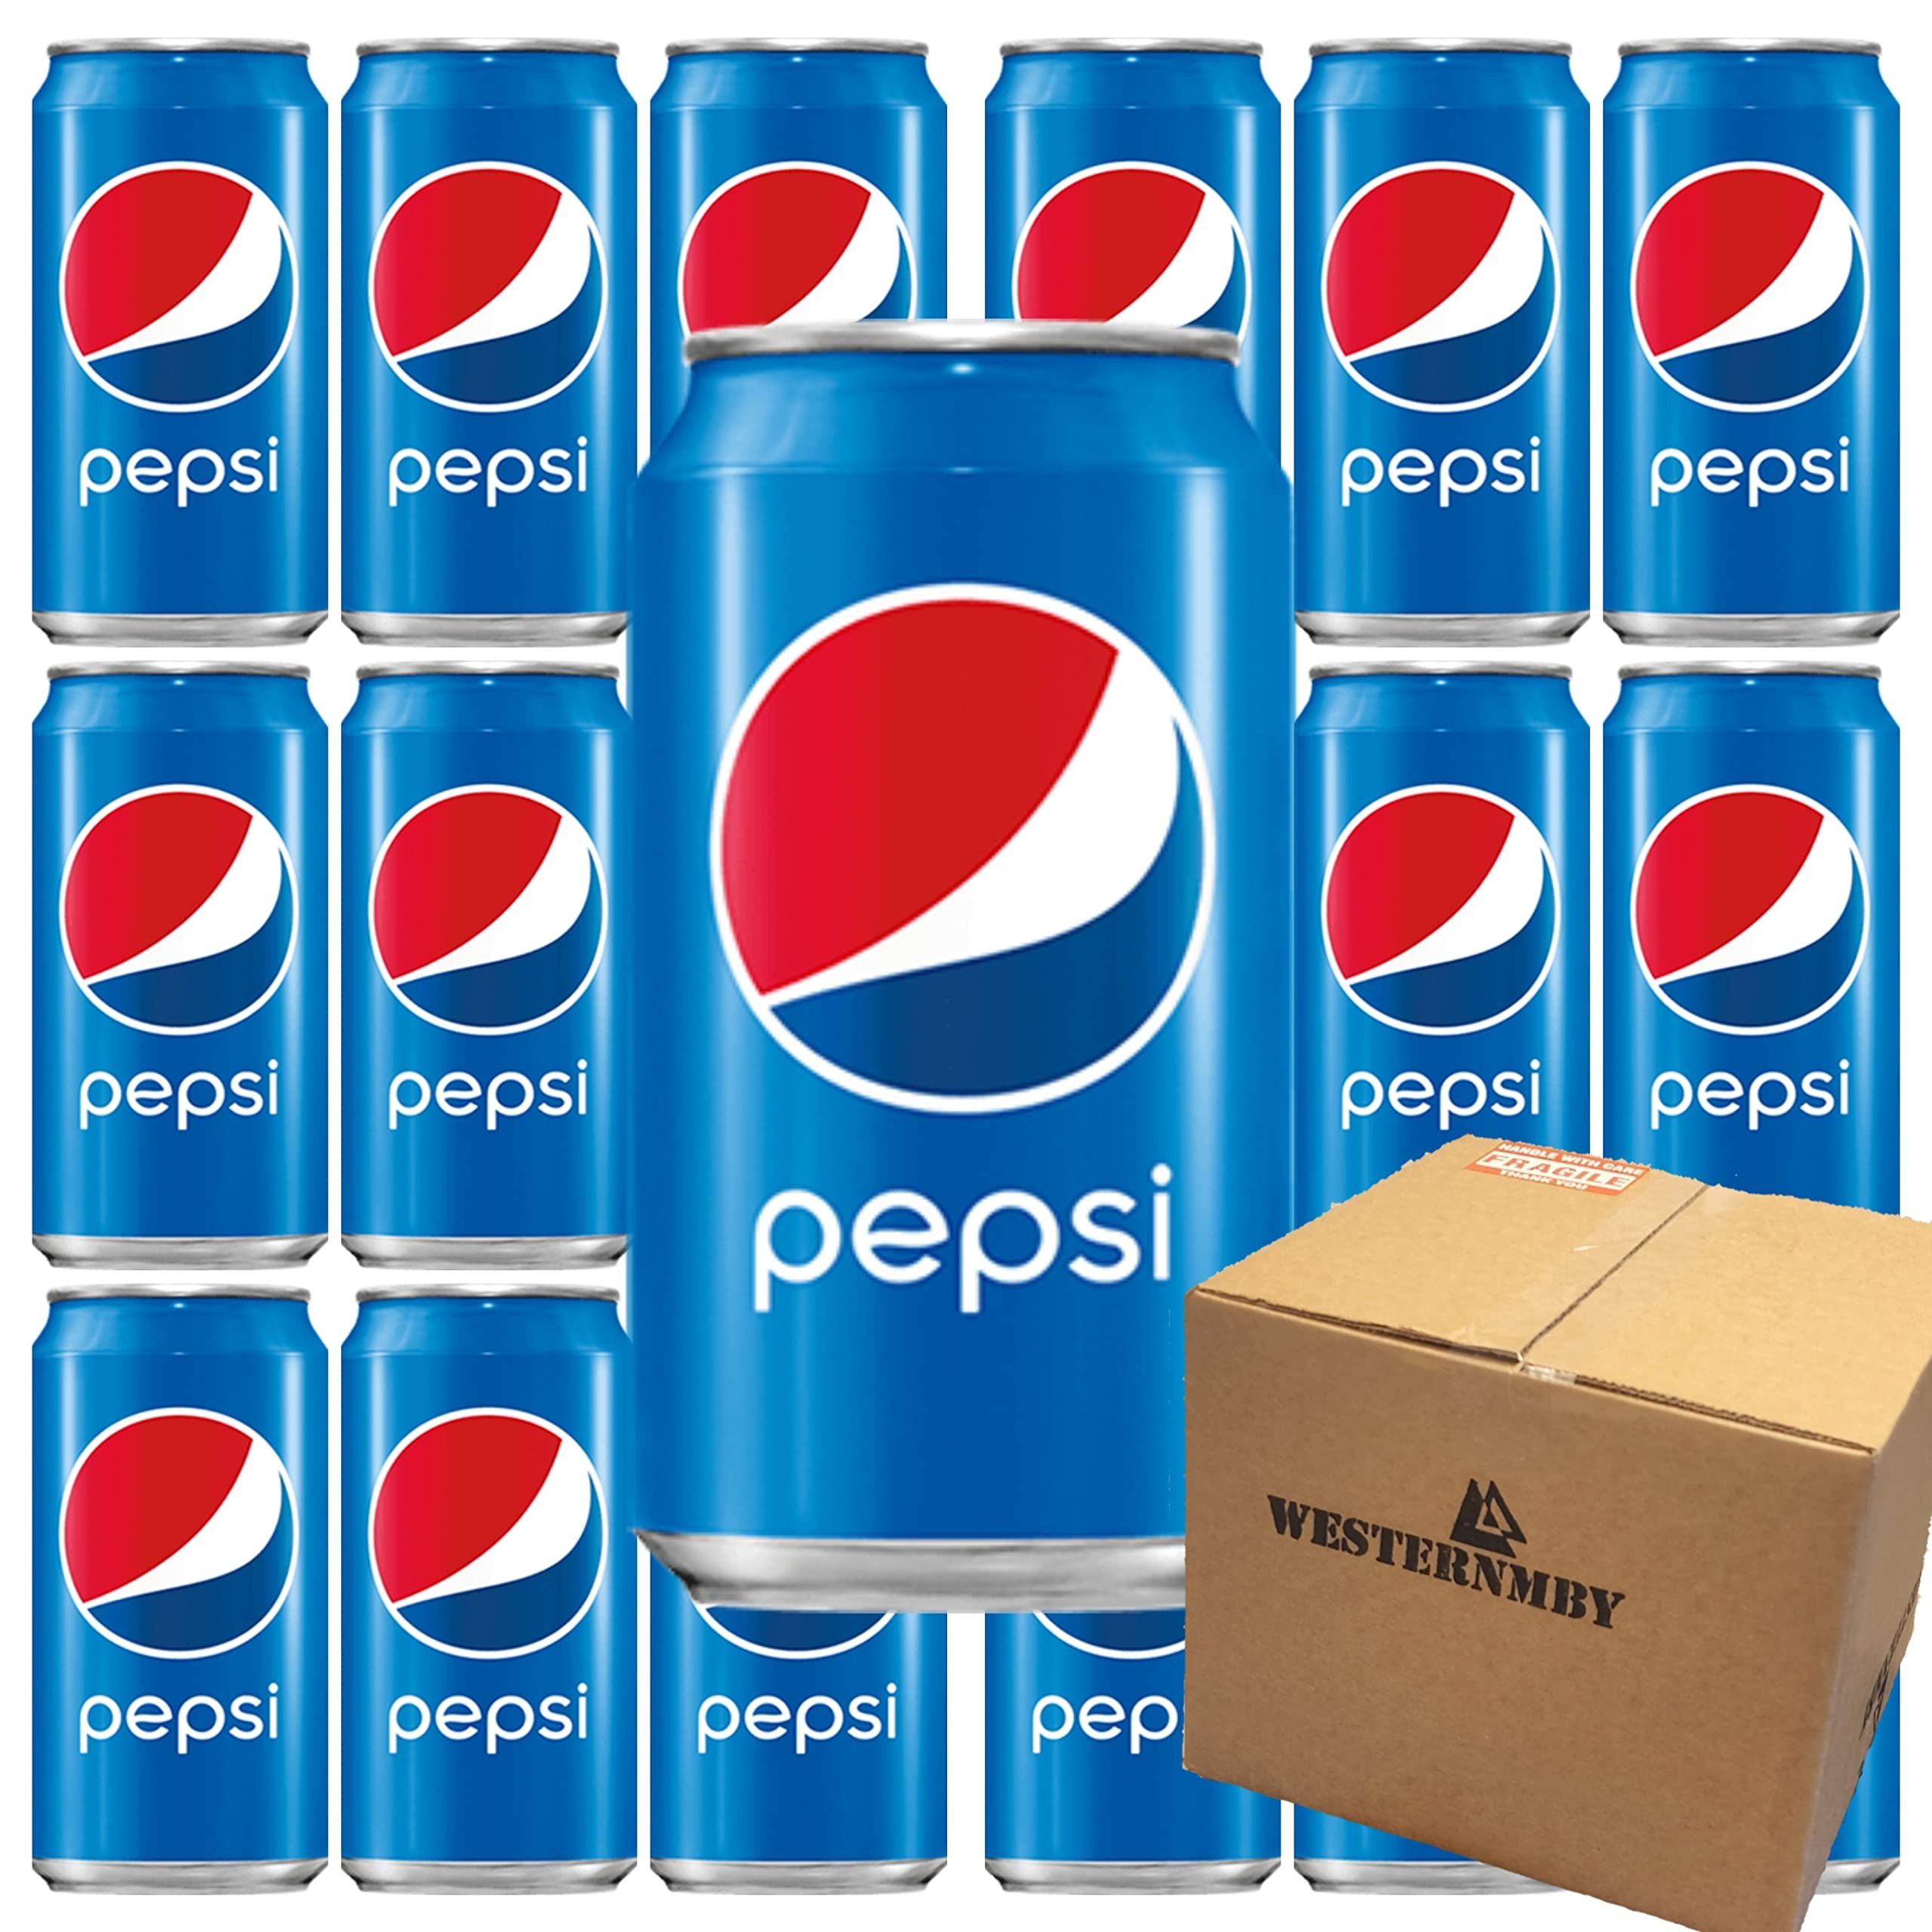
Item Name: Pepsi 18 pack, 12 fl oz cans
Value: 216.0
Unit: Fl Oz

Price: 26.98